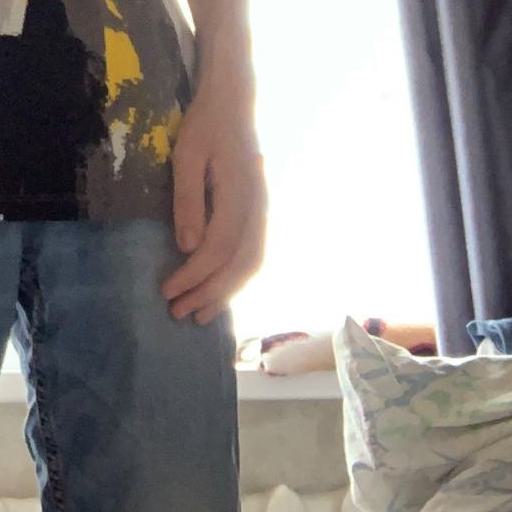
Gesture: no_gesture